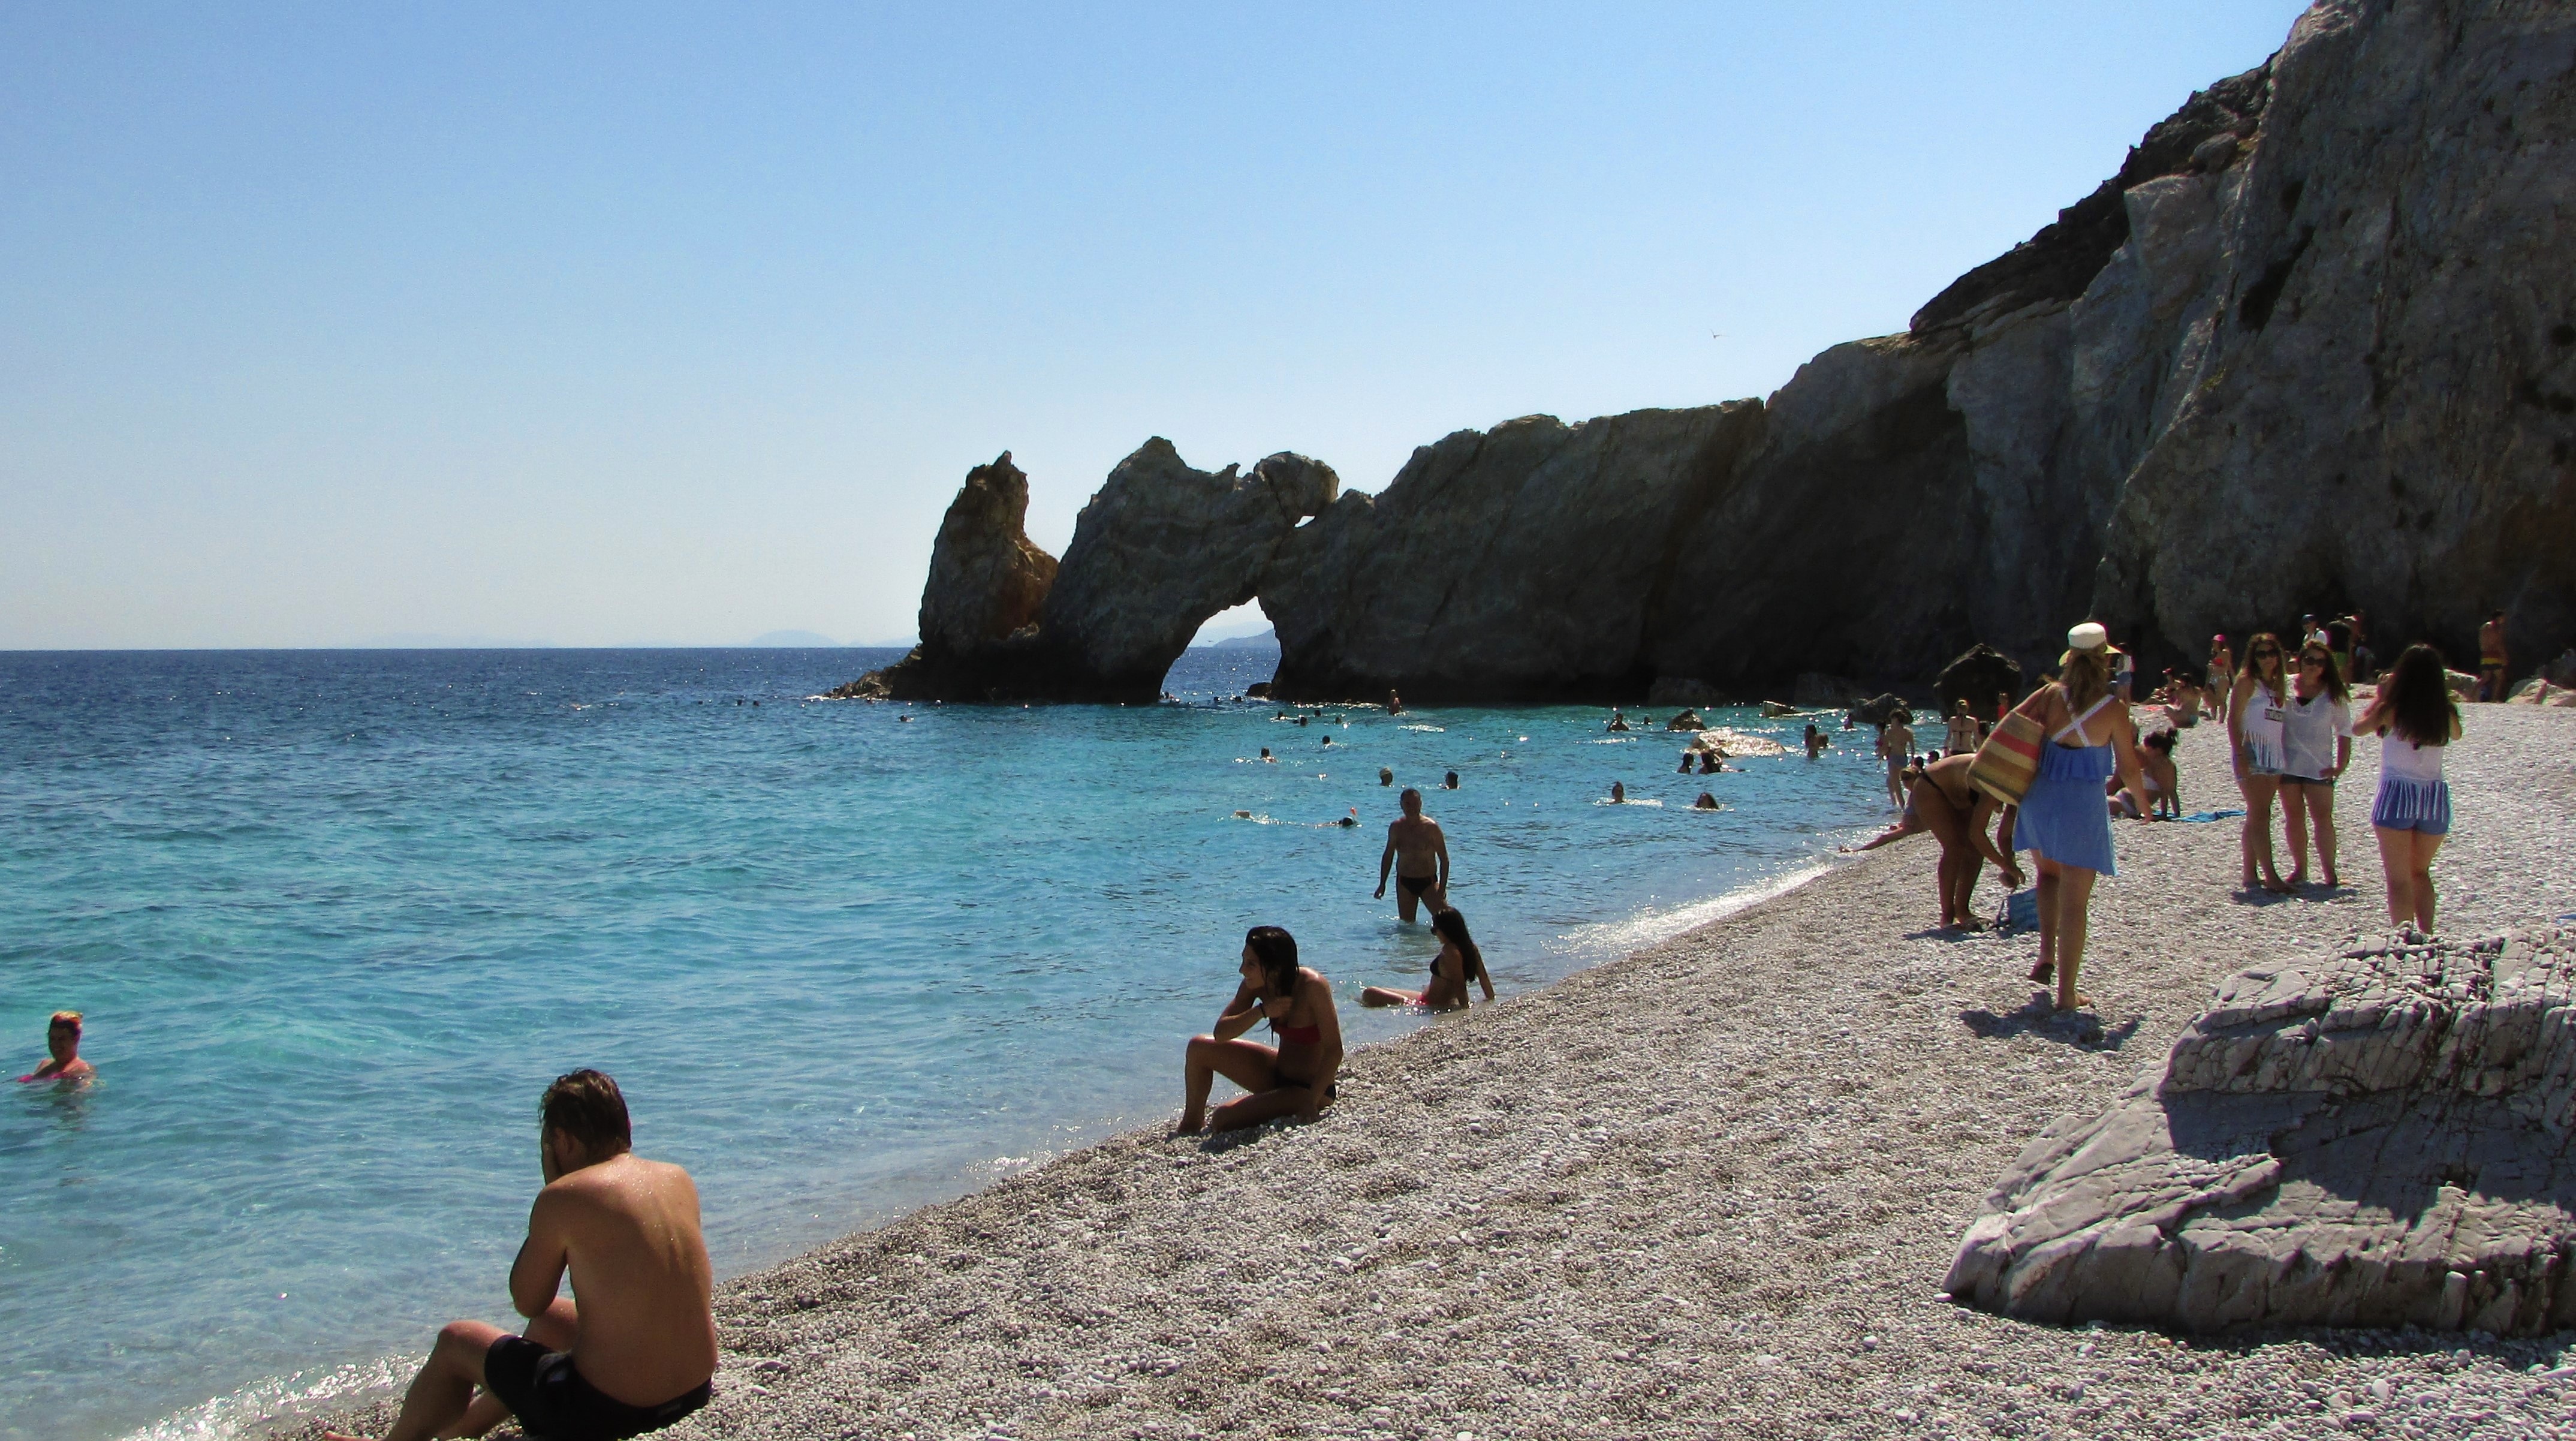
beach, sea, coast, nature, sand, rock, ocean, white, shore, summer, vacation, travel, coastline, mediterranean, scenic, scenery, bay, island, sightseeing, blue, tourism, body of water, greece, dramatic, cape, skiathos, pebble beach, sporades, lalaria beach